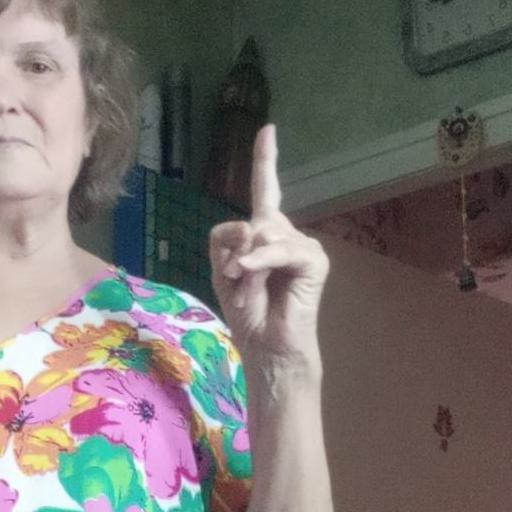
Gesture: one